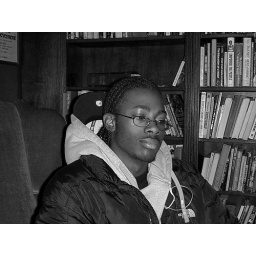
Black and white filter, took this when he came over to my house and chilled in my library.